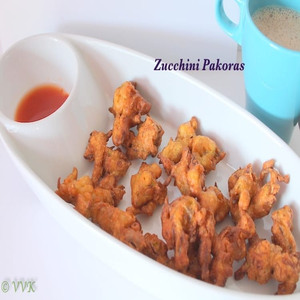
Dish: pakora